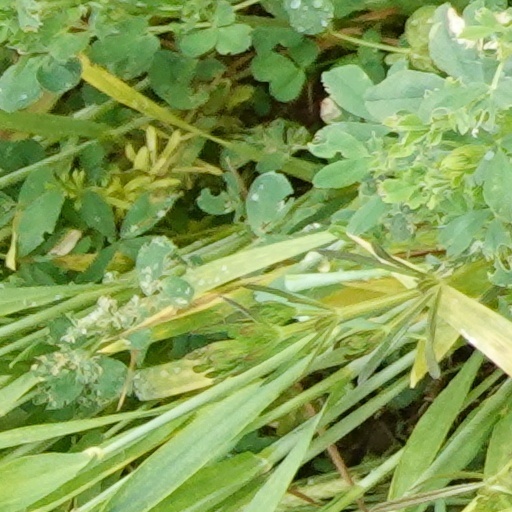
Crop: wheat